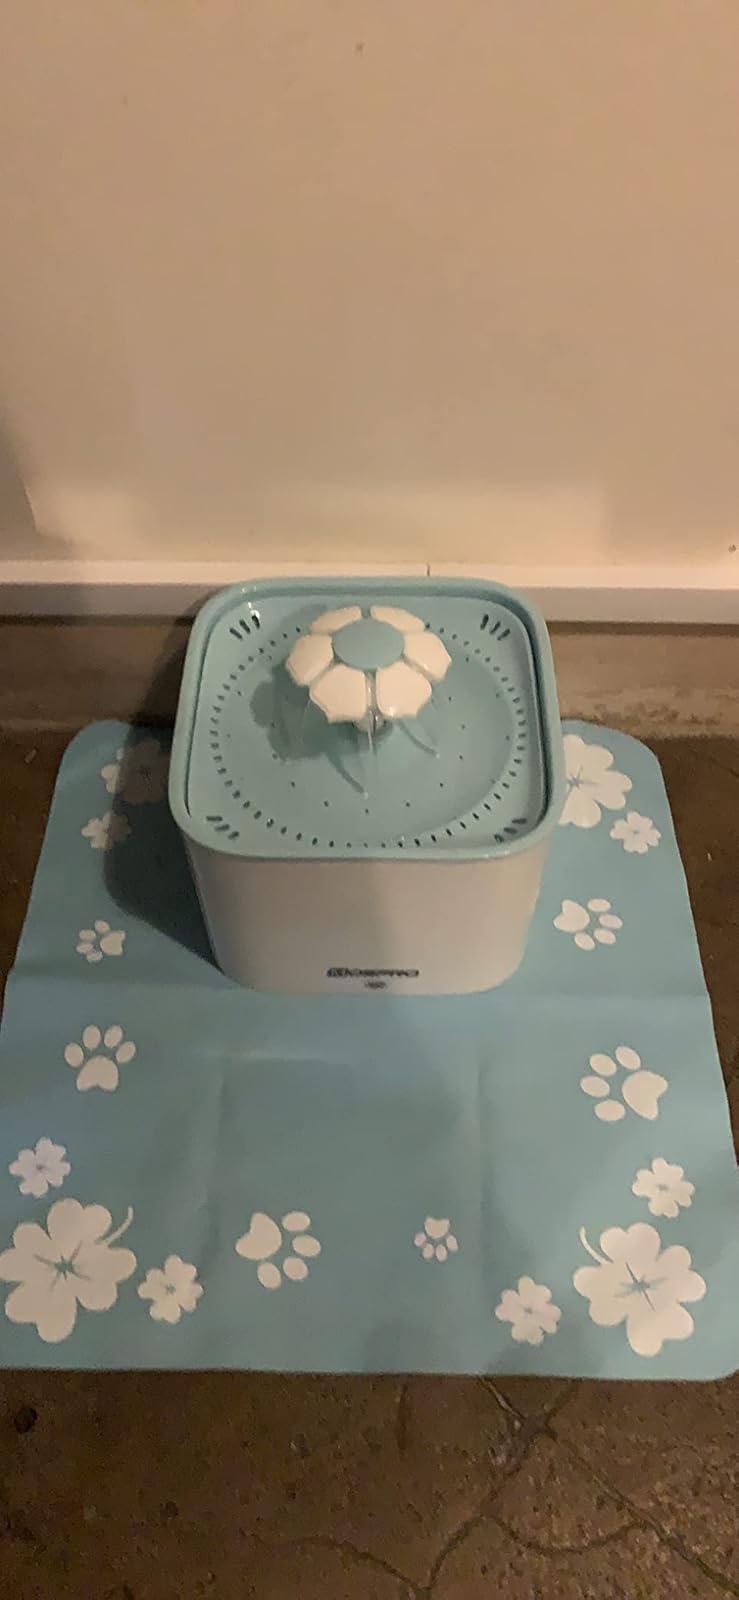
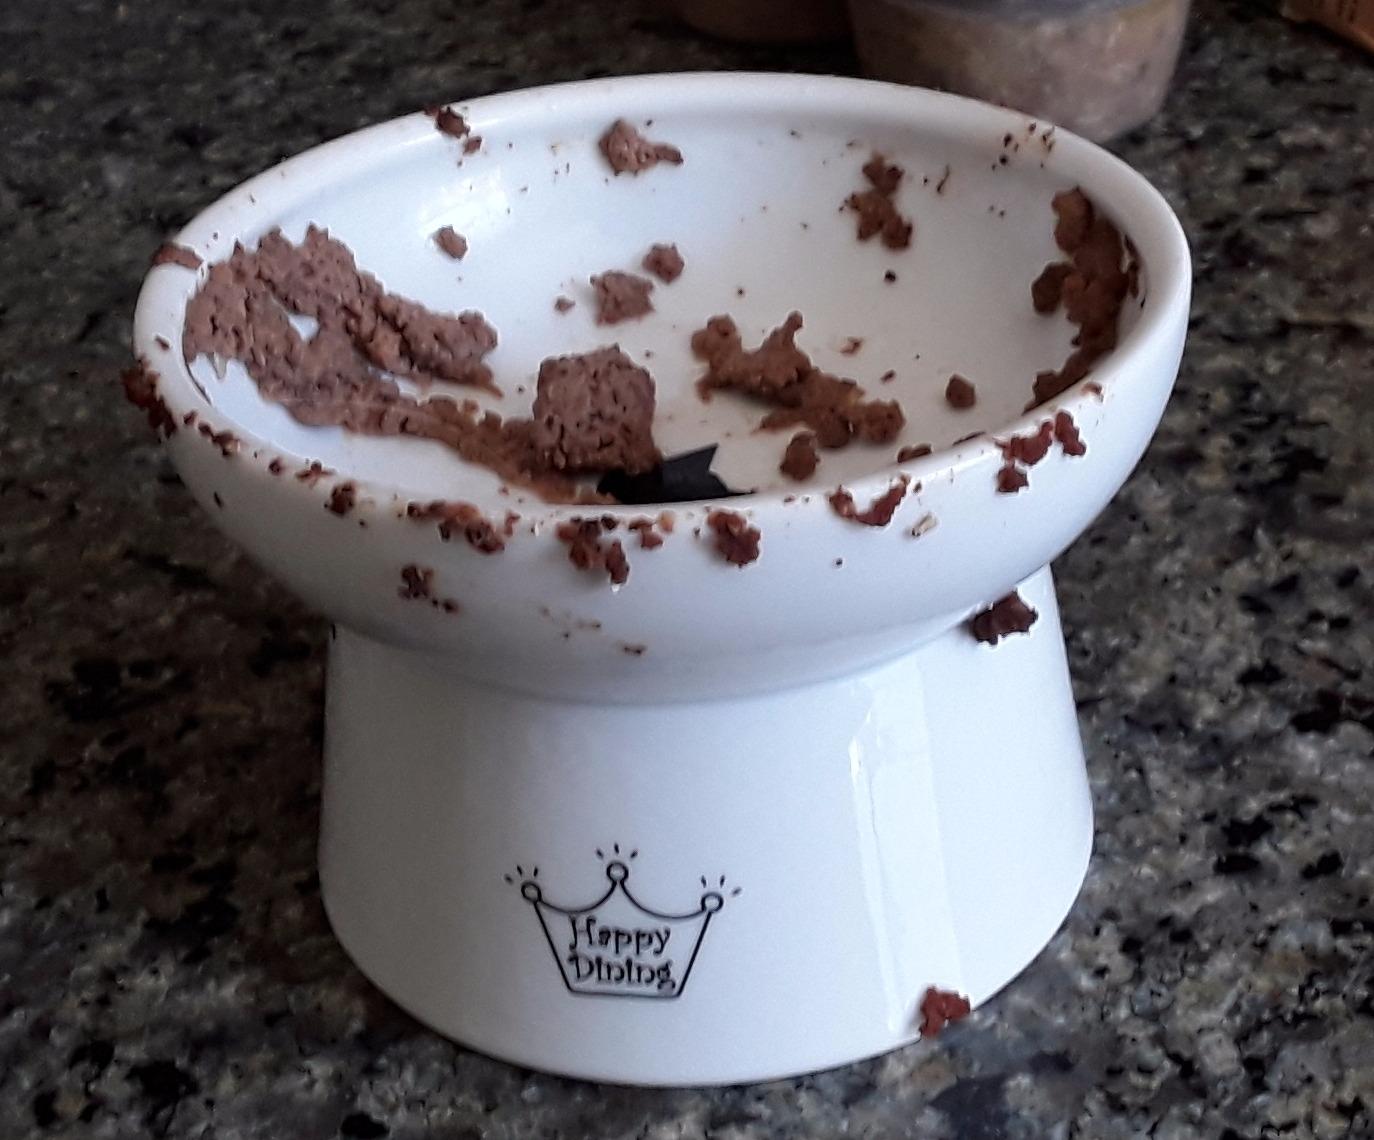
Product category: items_bowl
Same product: no